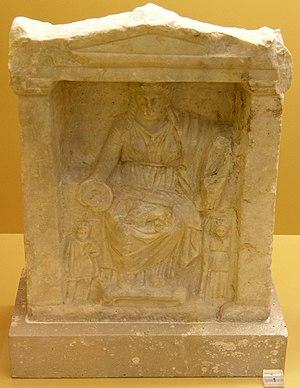
Cybèle est une divinité d’origine phrygienne, adoptée d'abord par les Grecs puis par les Romains, personnifiant la nature sauvage. Elle est présentée comme « Magna Mater », Grande Déesse, Déesse mère ou encore Mère des dieux. C’est l’une des plus grandes déesses de l’Antiquité au Proche-Orient, en Asie centrale et mineure.